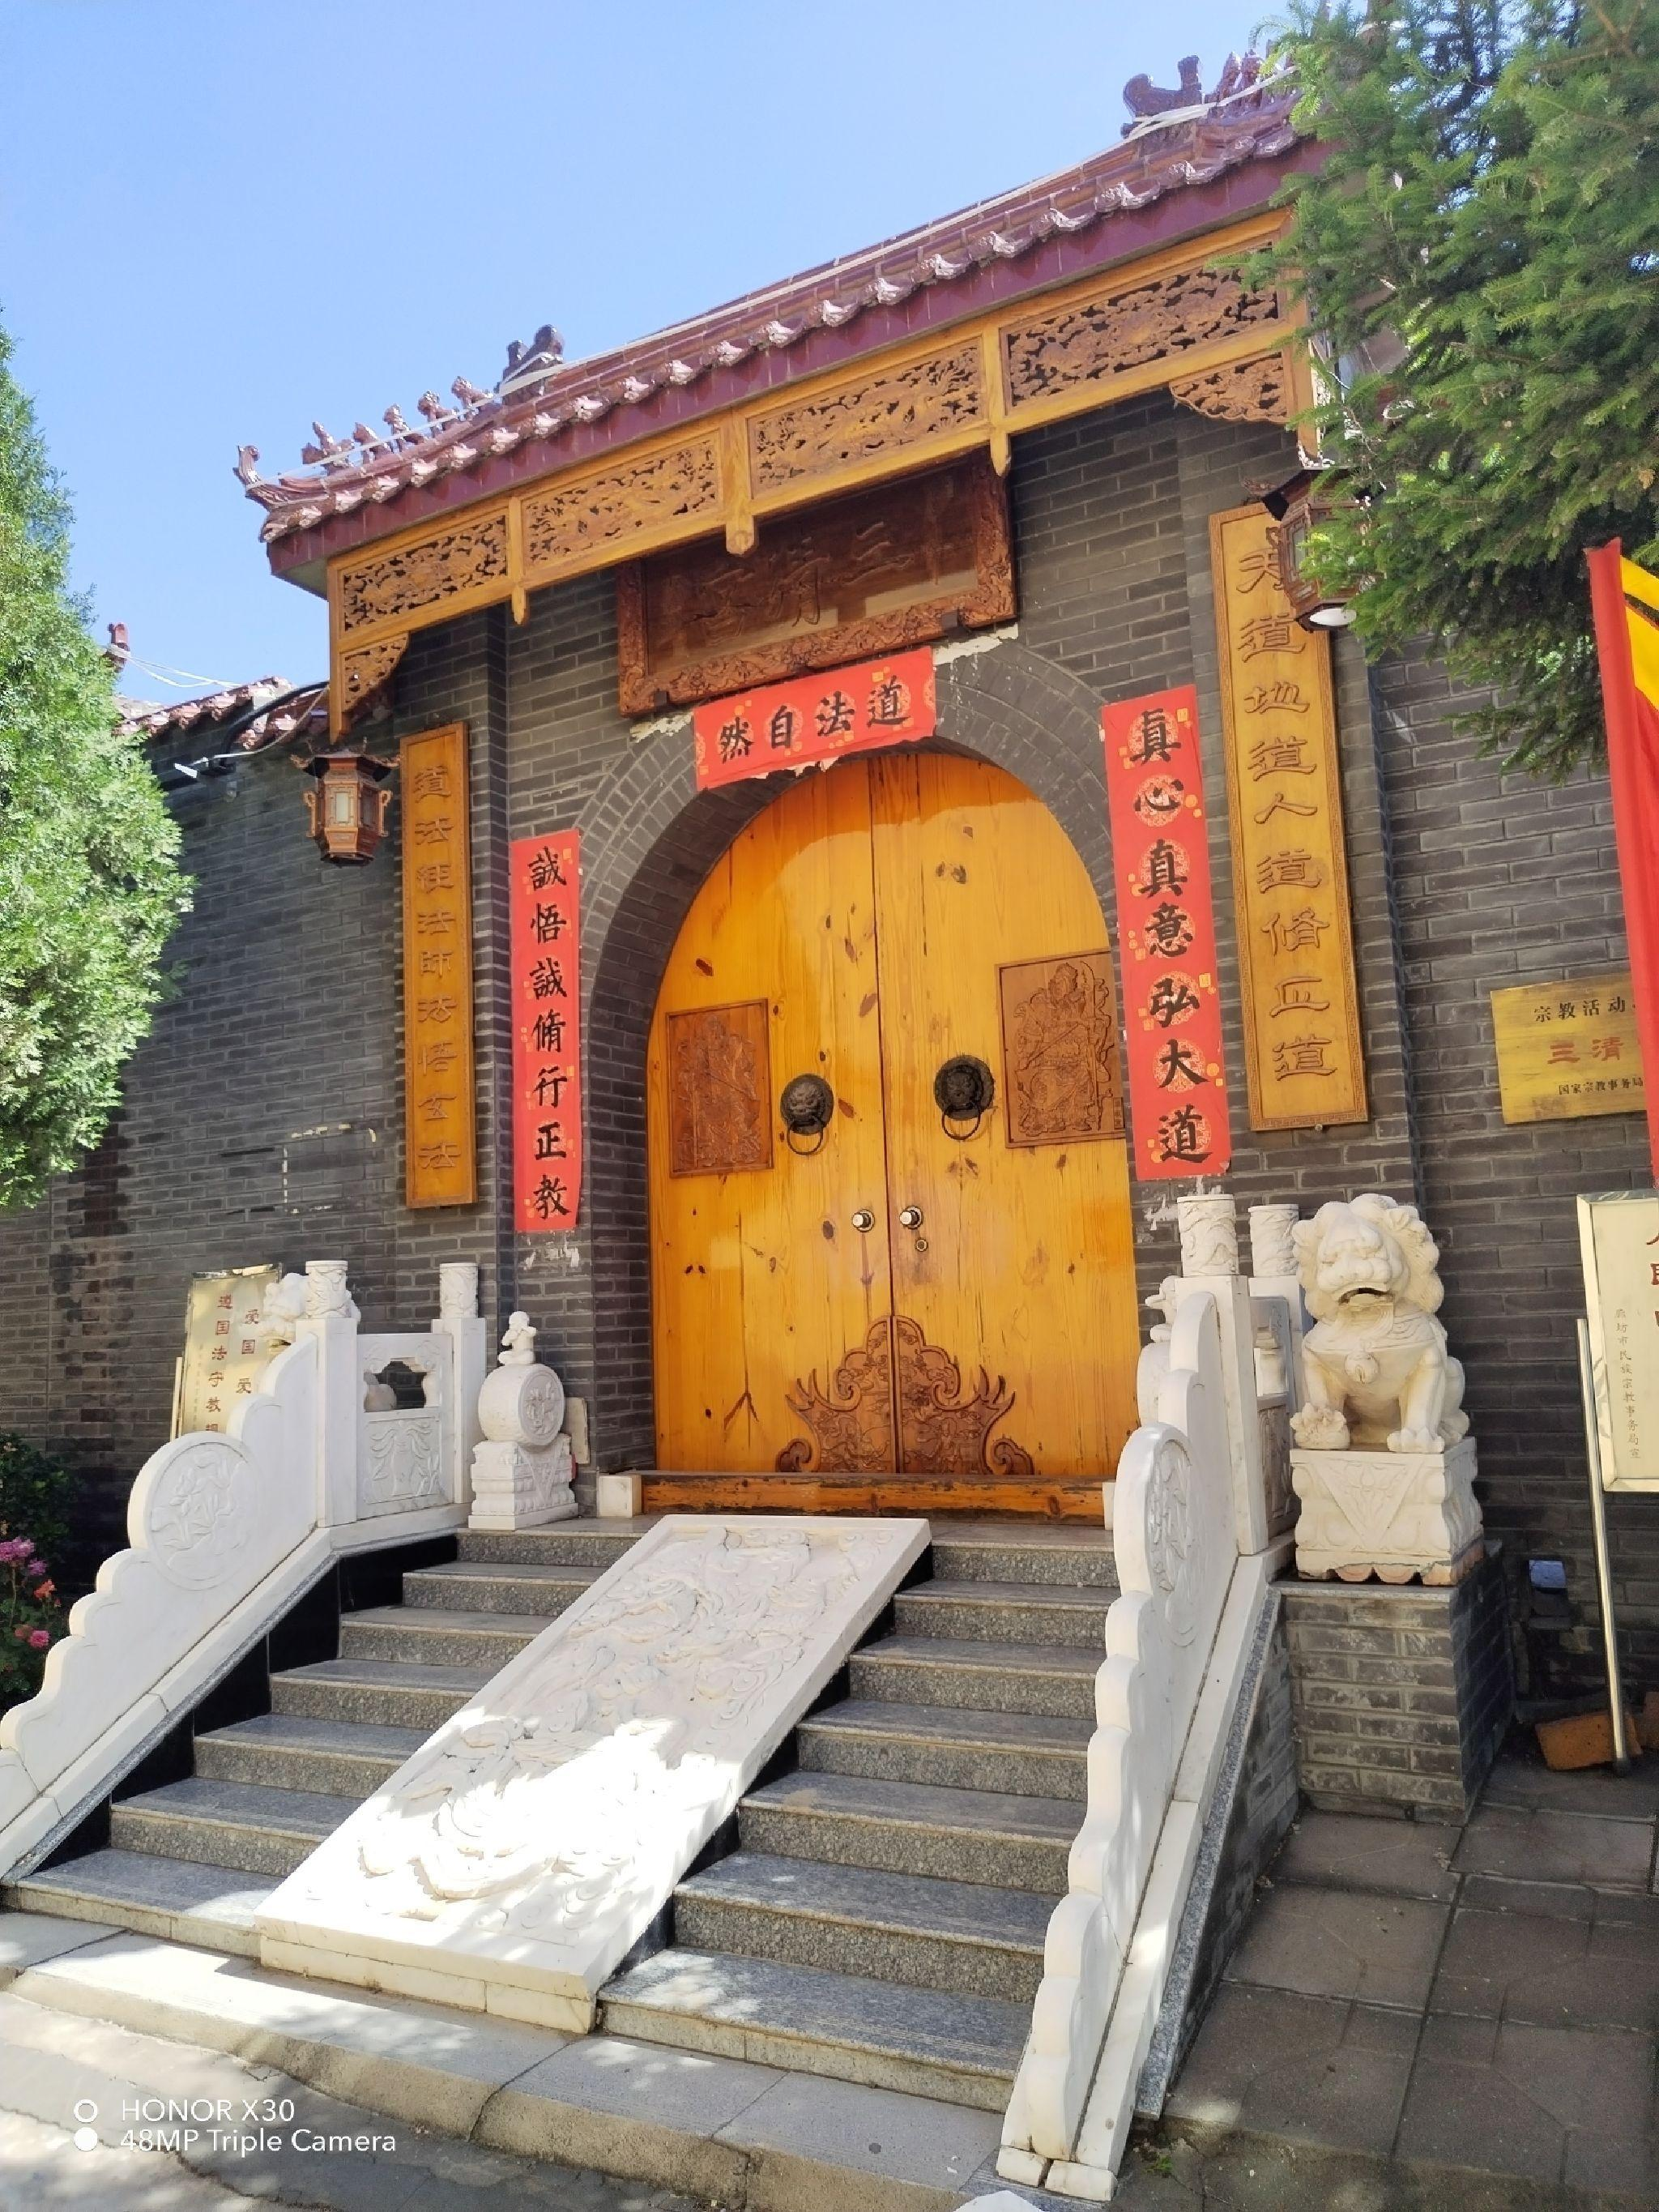
地标名称：三清宫
所在城市：廊坊市·文安县